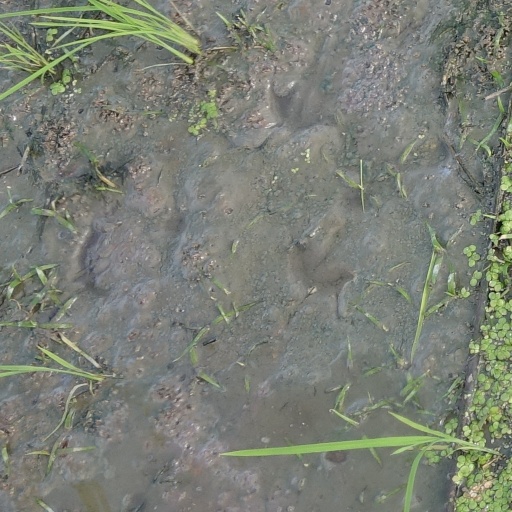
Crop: rice